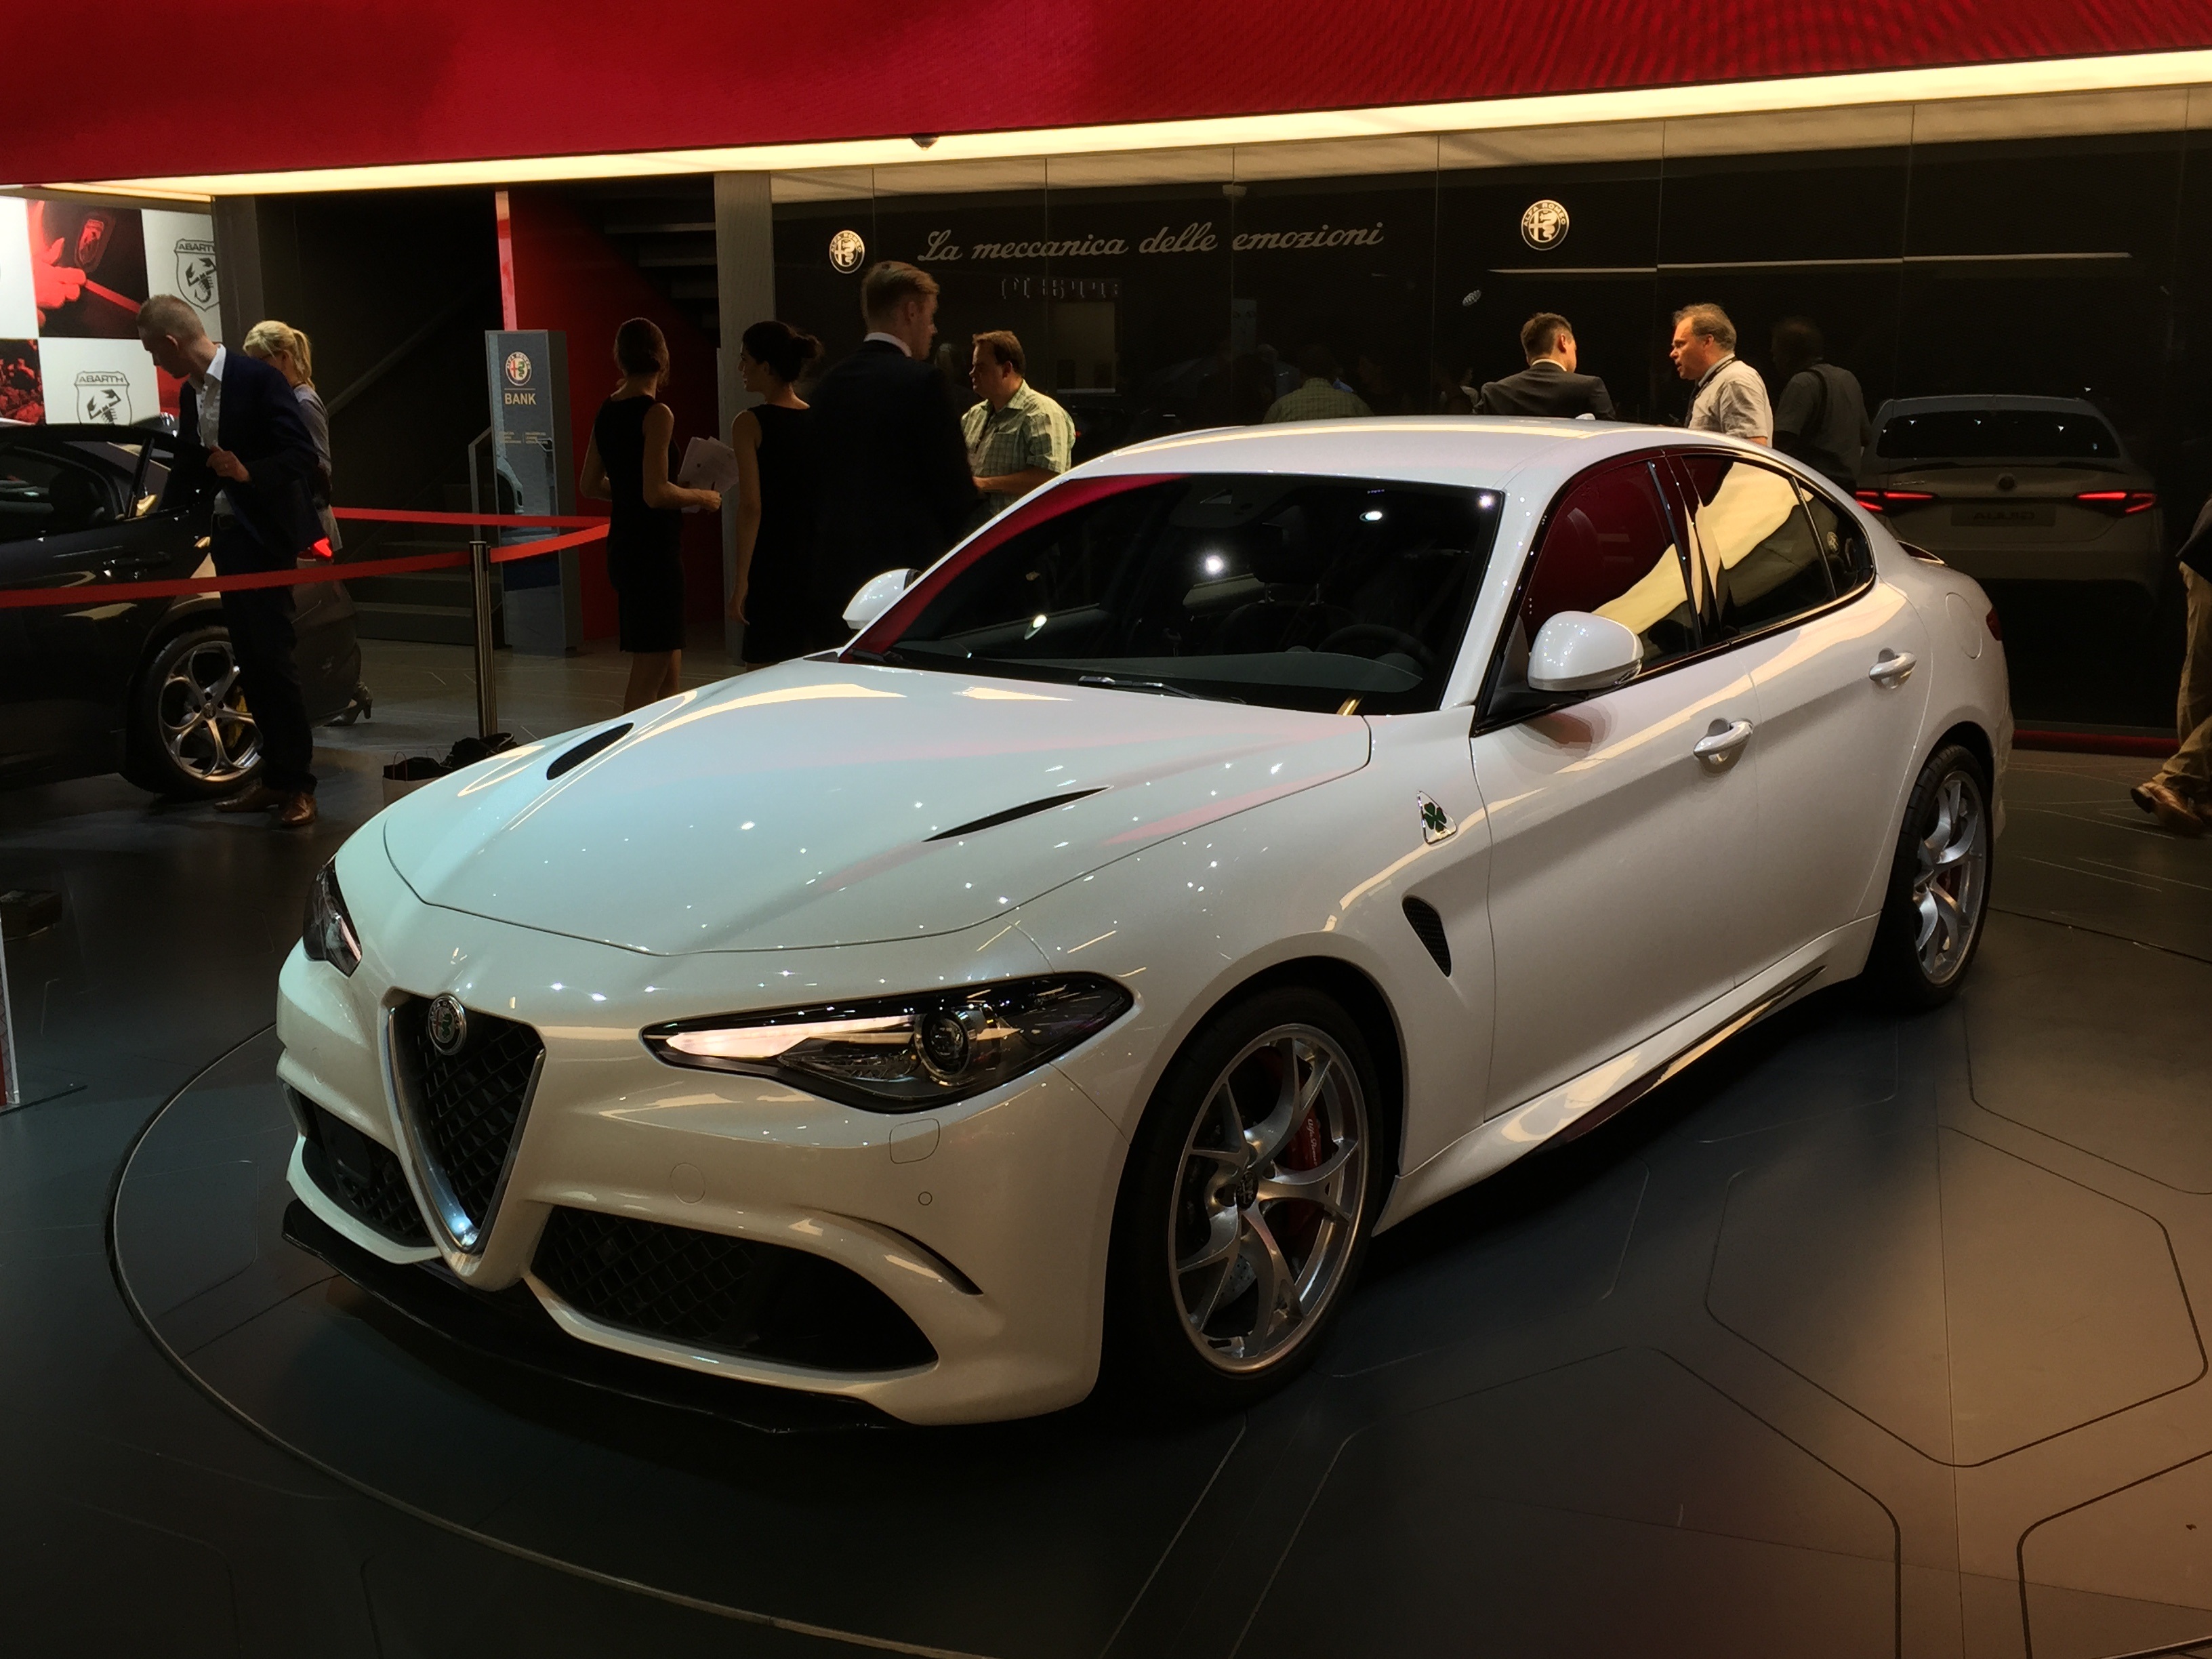
white, car, wheel, vehicle, italy, auto, sports car, supercar, sporty, sedan, dynamic, bmw, milan, exhibition, fast, sportscar, strong, giulia, frankfurt, iaa, premium, alfa romeo, auto show, quadrifoglio verde, 510 ps, mittelklasse, scudetto, dolce vita, land vehicle, automobile make, automotive exterior, automotive design, luxury vehicle, performance car, executive car, personal luxury car